Eric Berne

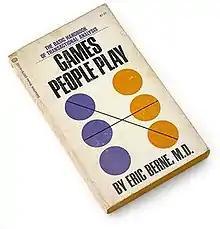
Games People Play, Dell Paperbacks, 1964 copy

"Games People Play: The Psychology of Human Relationships" is a bestselling 1964 book by Berne that has sold more than five million copies. The book describes both functional and dysfunctional social interactions.